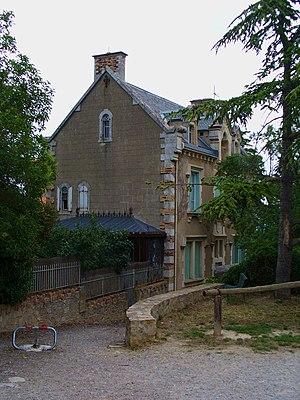
La Villa Bethania ou Villa Béthanie est une maison de nature résidentielle, construite entre 1901 et 1902, dans le cadre de la création du domaine de l'abbé Bérenger Saunière, l'ancien curé de Rennes-le-Château entre 1885 et 1909. Elle devait, à l'origine, et, selon les déclarations de l'abbé Saunière, servir de maison de repos pour des anciens ecclésiastiques à la retraite.
Noël Pierre André Corbu est un entrepreneur et écrivain français né le 27 avril 1912 et décédé le 20 mai 1968, à l'âge de 56 ans. Il est principalement connu en qualité d'ancien restaurateur français ayant exercé au village de Rennes-le-Château dans les années 1950 et les années 1960. Durant cette période, cet homme a fait circuler l'histoire très romancée de l'abbé Bérenger Saunière, ancien prêtre de la paroisse qui aurait découvert un « trésor » dans son église à la fin du XIXᵉ siècle.
Rennes-le-Château est une commune française située dans le département de l'Aude en région Occitanie.